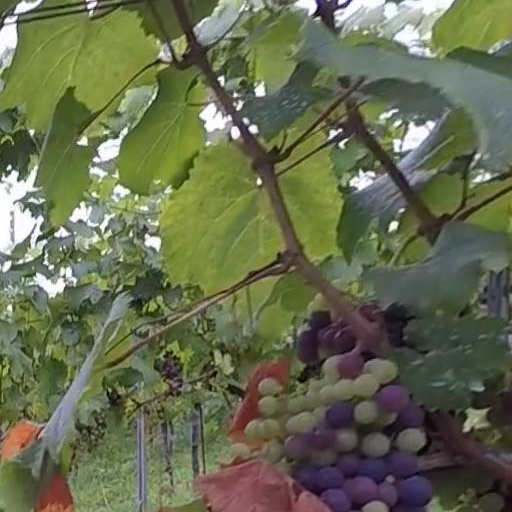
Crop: grape